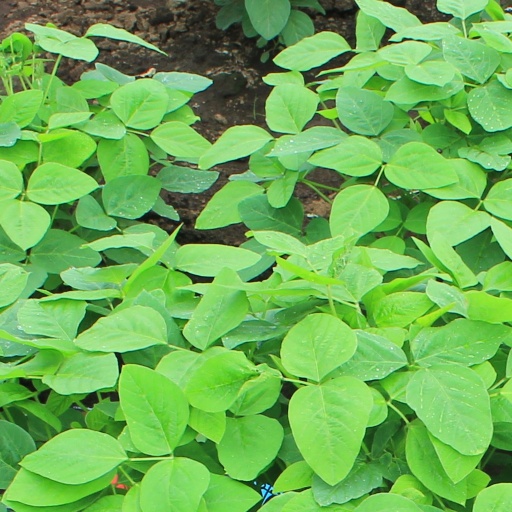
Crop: soybean